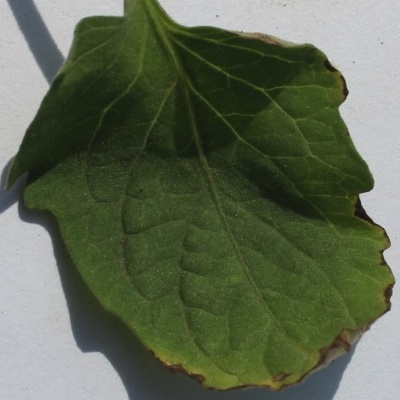
Crop: Tomato
Condition: leaf blight